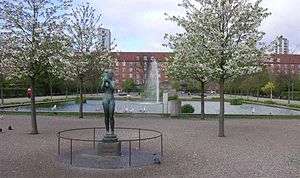
Enghaveparken (København)
Enghaveparken set fra hovedindgangen, med scenen i baggrunden af billedet bag springvandet.
Haveforeningen Enghaven oprettes fra 1895-1907 og strakte sig helt ud til Vesterfælledvej og helt hen til Folkets Hus, da Lyrskovgade endnu ikke eksisterede på dette tidspunkt. Kolonihaverne var omgivet af plankeværker og havde ca. 160 parceller på 120 m2. Kolonihaverne blev nedlagt i 1927.